John Edward Robinson

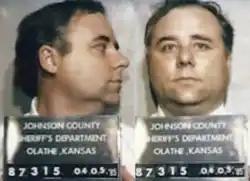
Robinson in a 1985 mugshot taken by the Johnson County Sheriff's Department

Robinson became a Scoutmaster, a baseball coach, and a Sunday school teacher. In 1977, he was named to the board of directors of a local charitable organization where he forged letters from its executive director to the mayor of Kansas City and from the mayor to civic leaders, naming him as the organization's "Man of the Year". Under that guise, he hosted an awards luncheon in his honor. After completing his probation in 1979, Robinson was arrested for embezzlement and check forgery, for which he served sixty days in jail in 1982. After his release, he formed a bogus hydroponics business and stole $25,000 from a friend to whom he promised a fast investment return so the friend could pay for his dying wife's medical care.